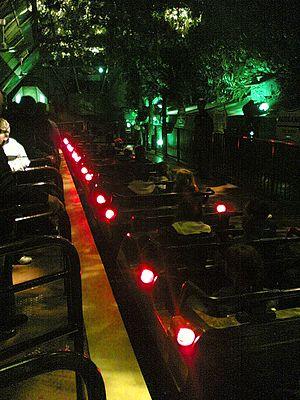
Happyland New
Crazy Bats est un parcours de montagnes russes enfermées construit par Vekoma pour le parc d'attractions allemand Phantasialand.
Phantasialand est un parc à thèmes situé à Brühl, 10 kilomètres de Cologne, en Allemagne. Phantasialand a ouvert le 30 avril 1967 par Gottlieb Löffelhardt et Richard Schmidt dans une ancienne mine de lignite à ciel ouvert.